Fitzroy Bay (New Zealand)

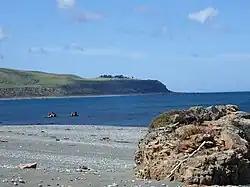
Fitzroy Bay, with Baring Head in the distance

Fitzroy Bay is a bay close to the entrance of Wellington Harbour in New Zealand. It lies to the southeast of the entrance to the harbour, between Pencarrow Head (to the north) and Baring Head (to the south). Lake Kohangatera drains into the bay through Gollans Stream.